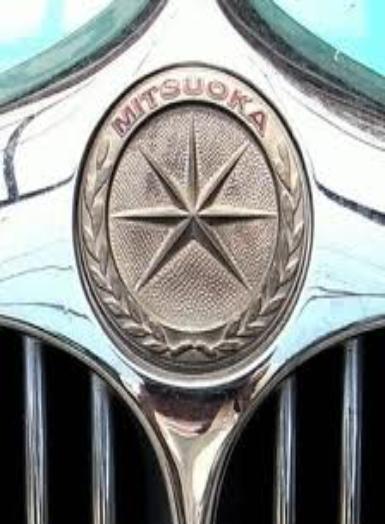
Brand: mitsuoka-1
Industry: Transportation